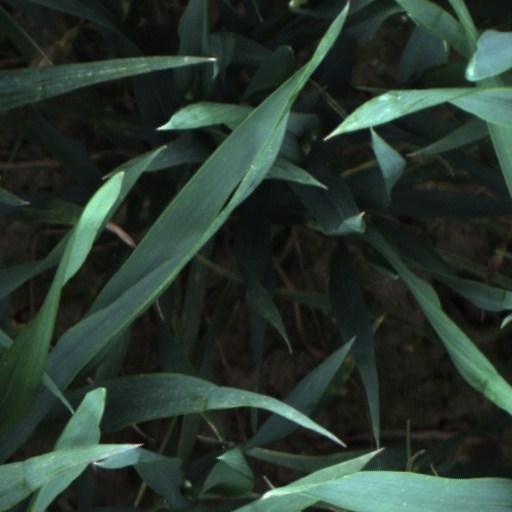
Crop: wheat